Batman: Year One (film)

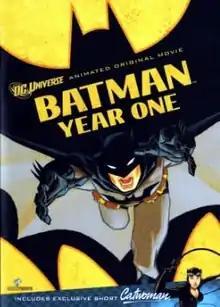
DVD cover

Batman: Year One is a 2011 American adult animated superhero film based on the printed in 1987. It was directed by Lauren Montgomery and Sam Liu. The film premiered at Comic-Con on July 22 and was officially released on October 18, 2011.